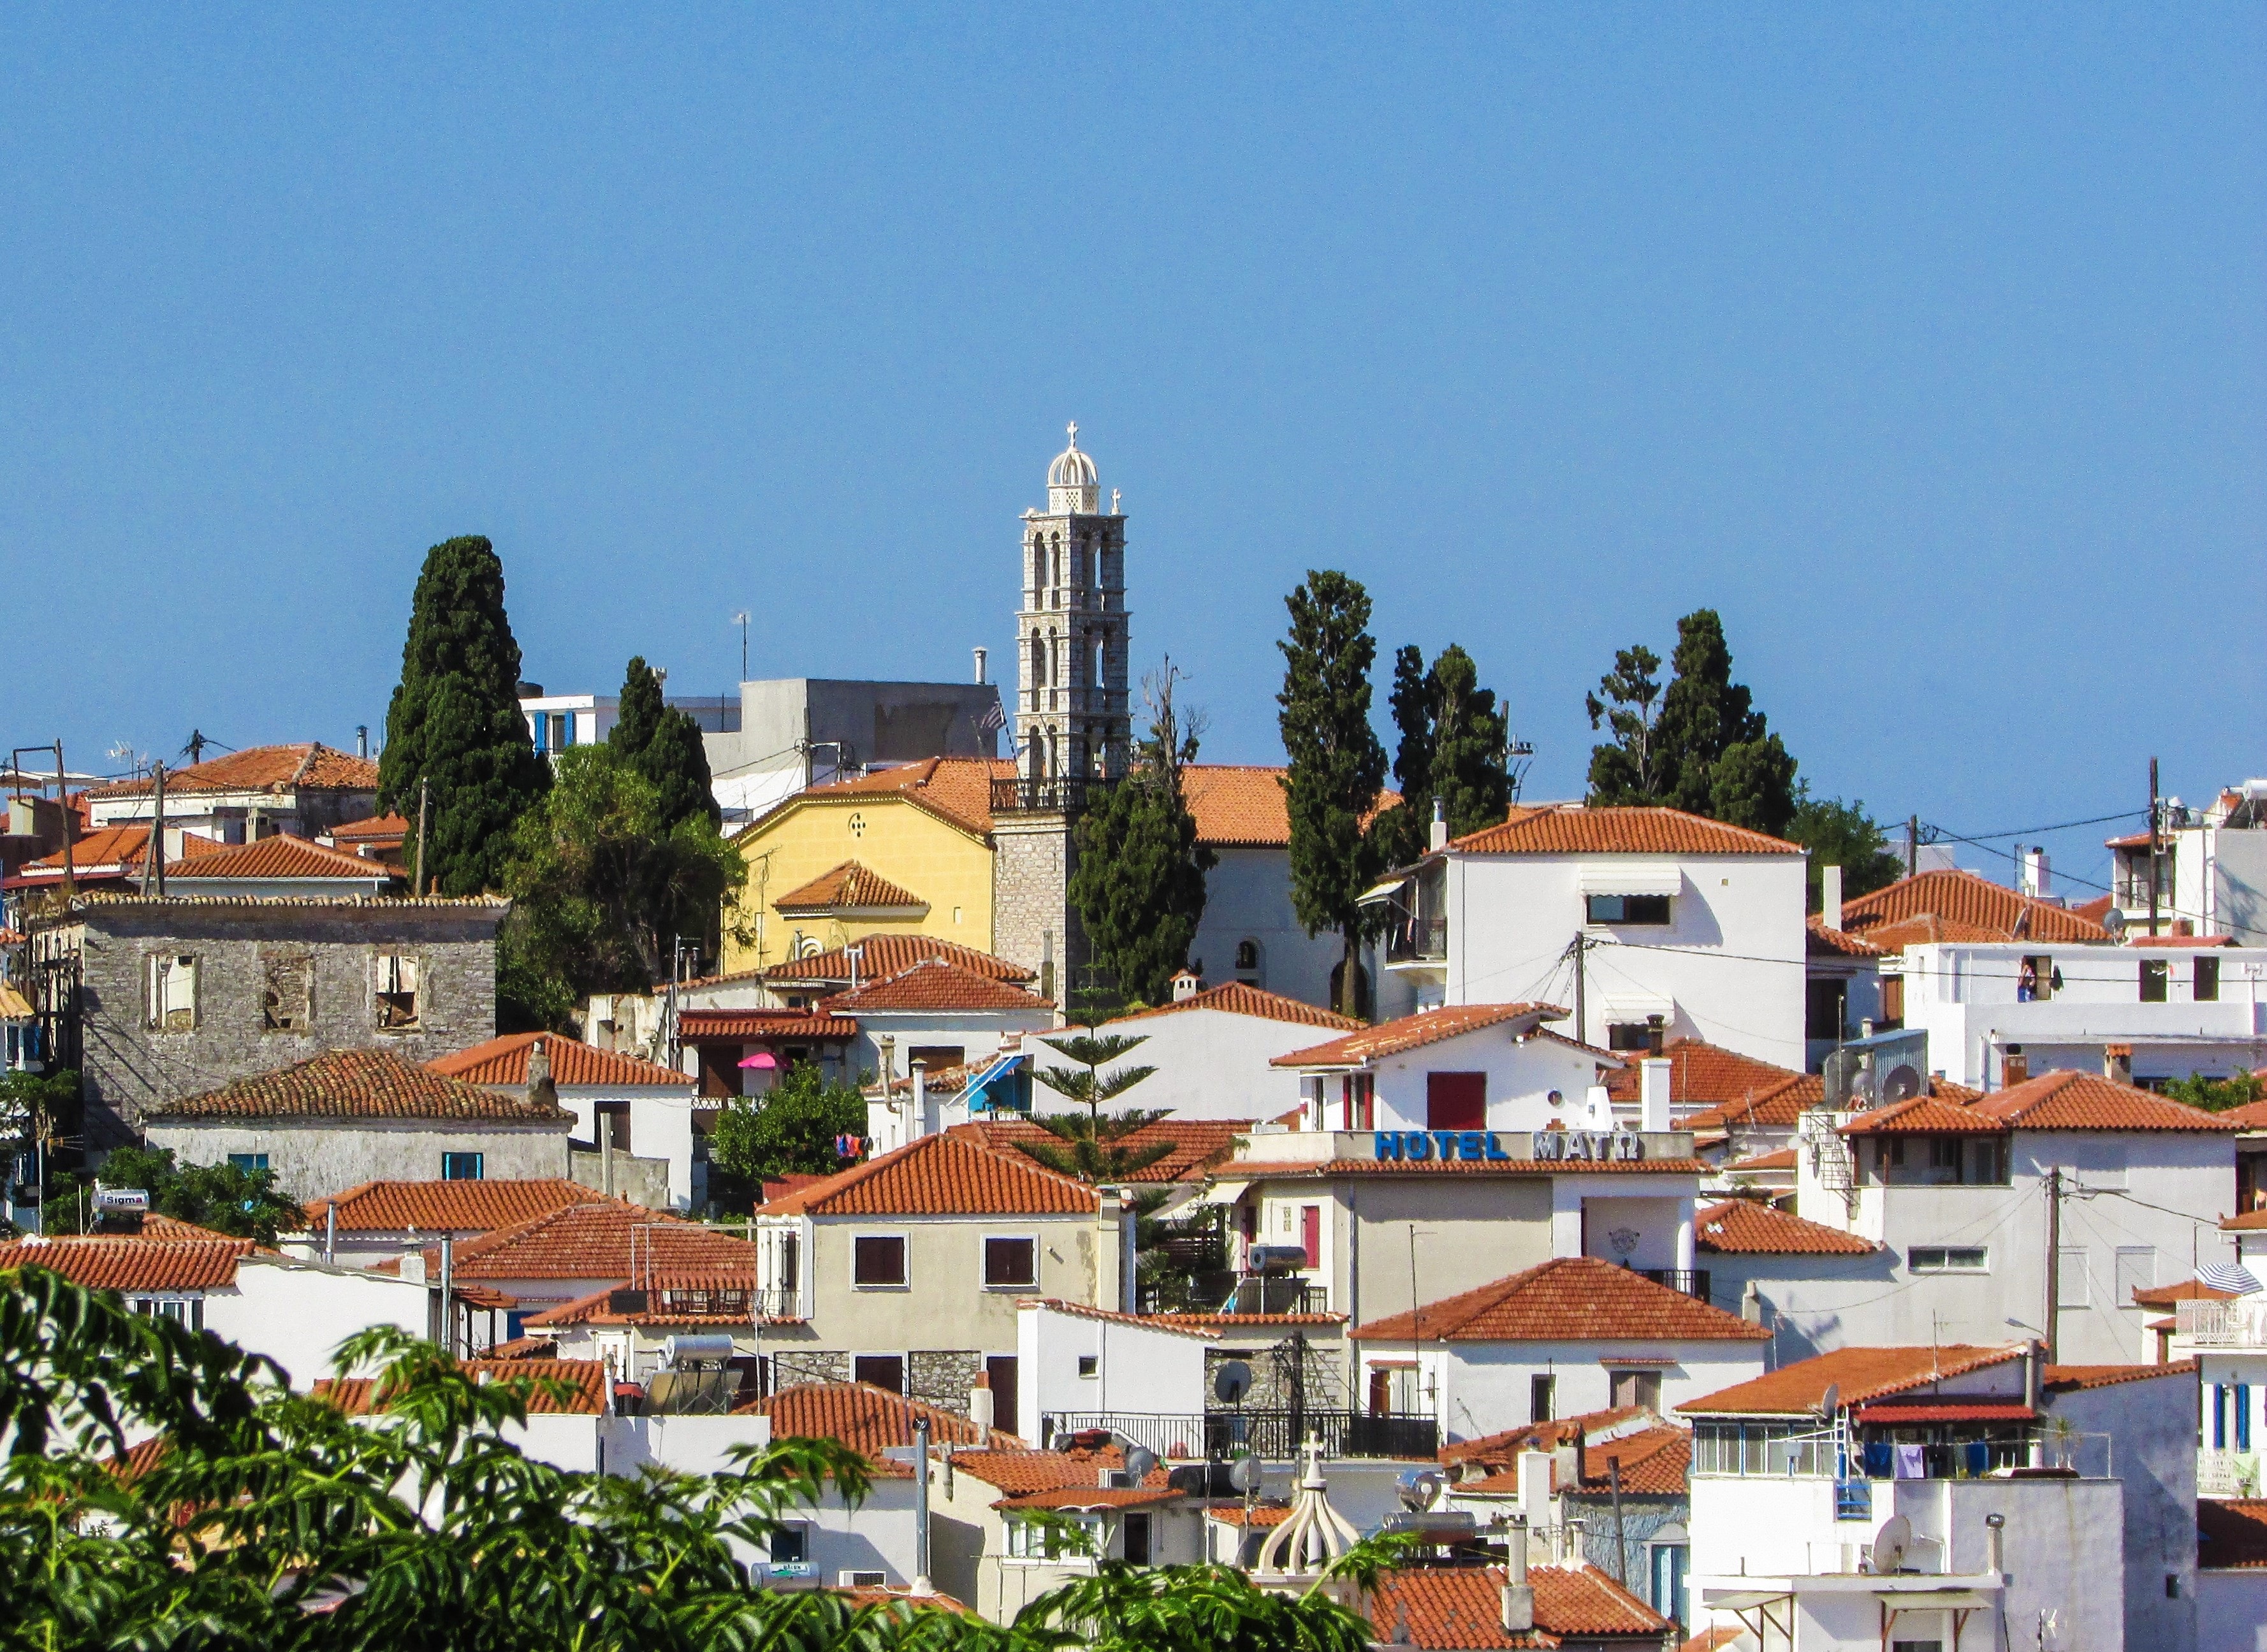
sea, coast, architecture, skyline, town, city, cityscape, panorama, vacation, village, suburb, greek, island, tourism, resort, greece, skiathos, aegean, chora, neighbourhood, sporades, residential area, geographical feature, human settlement